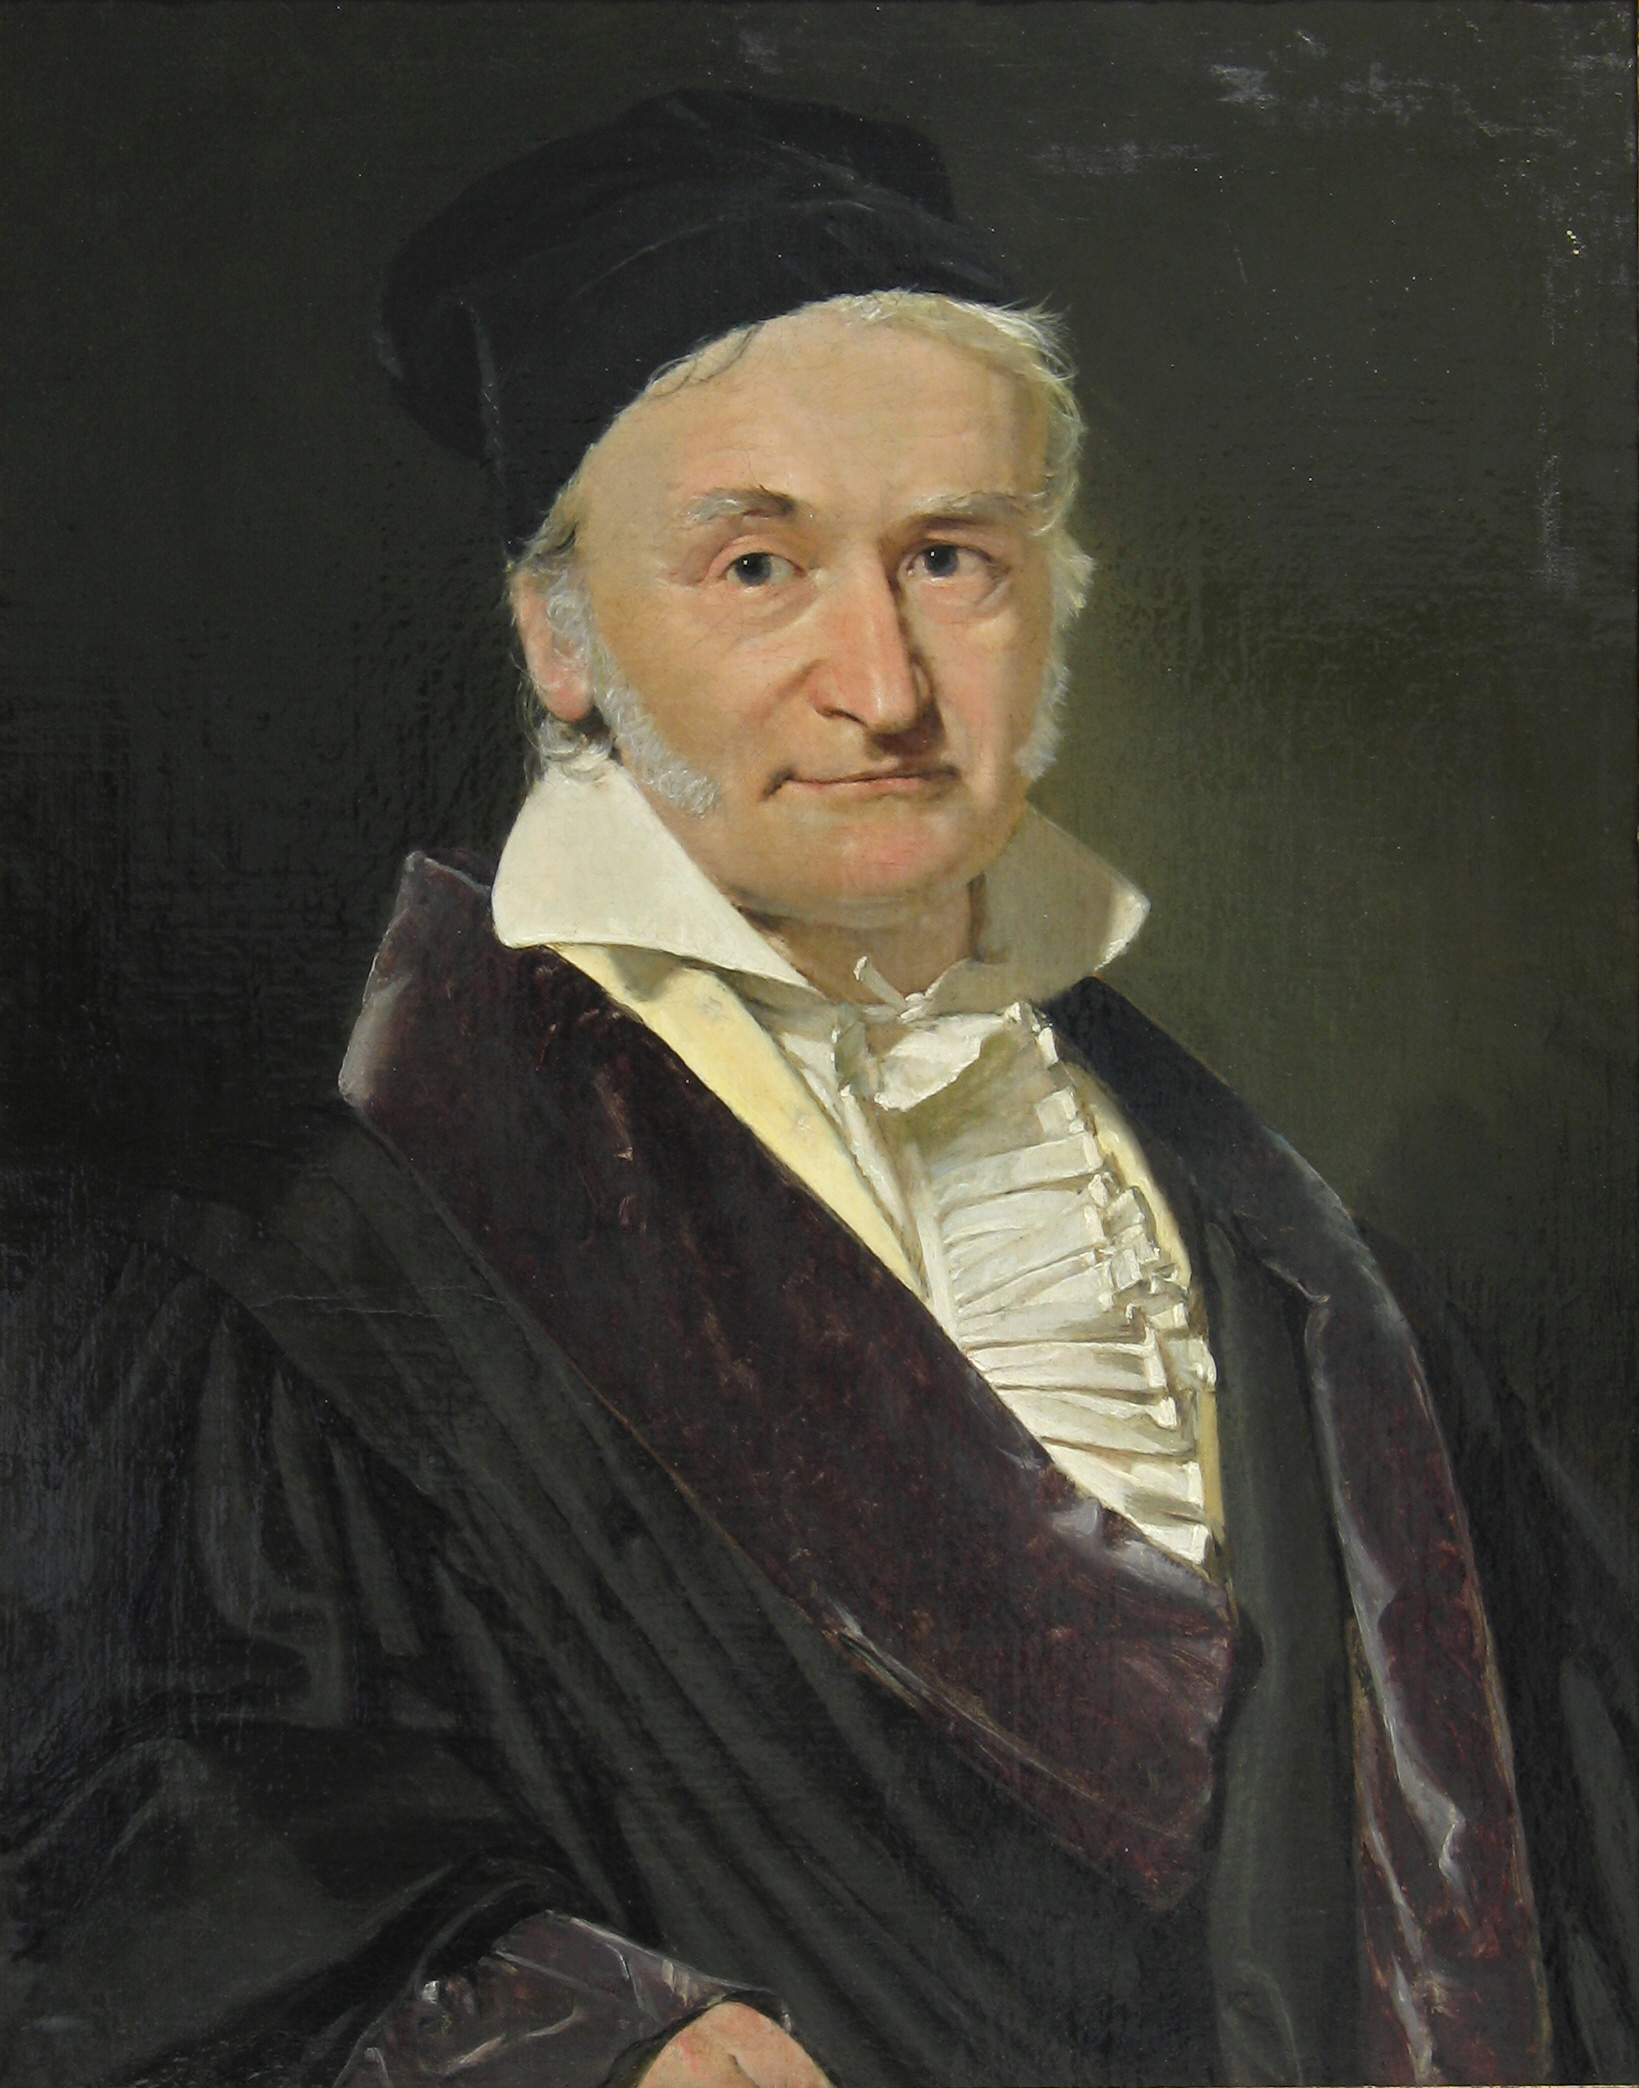
คาร์ล ฟรีดริช เกาส์

| image = Carl Friedrich Gauss 1840 by Jensen.jpg
| caption = คาร์ล ฟรีดริช เกาส์ (1777–1855), วาดโดย Christian Albrecht Jensen
| birth_name = โยฮัน คาร์ล ฟรีดริช เกาส์
| birth_place = เบราน์ชไวค์, Principality of Brunswick-Wolfenbüttel
| death_place = เกิททิงเงิน, ราชอาณาจักรฮันโนเฟอร์, สมาพันธรัฐเยอรมัน
| residence = ราชอาณาจักรฮันโนเฟอร์
| nationality = เยอรมัน
| fields = คณิตศาสตร์ และฟิสิกส์
| workplaces = มหาวิทยาลัยเกิททิงเงิน
| alma_mater = Braunschweig University of Technology|Collegium CarolinumมหาวิทยาลัยเกิททิงเงินUniversity of Helmstedt (ปรัชญาดุษฎีบัณฑิต|Ph.D.)
| thesis_title = Demonstratio nova...
| thesis_url =
| thesis_year = 1799
| doctoral_advisor = Johann Friedrich Pfaff
| academic_advisors = Johann Christian Martin Bartels
| doctoral_students = Johann Benedict Listing|Johann ListingChristian Ludwig GerlingRichard Dedekindแบร์นฮาร์ท รีมันChristian Heinrich Friedrich Peters|Christian PetersMoritz Cantor
| notable_students = Johann Franz Encke|Johann EnckeChristoph GudermannPeter Gustav Lejeune DirichletGotthold EisensteinCarl Wolfgang Benjamin Goldschmidtกุสทัฟ เคียร์ชฮ็อฟErnst KummerAugust Ferdinand MöbiusL. C. SchnürleinJulius WeisbachSophie Germain (epistolary correspondent)
| known_for = List of topics named after Carl Friedrich Gauss|See full list
| influenced = Ferdinand Minding
| awards = Lalande Prize (1809)Copley Medal (1838)
| signature = Carl Friedrich Gauß signature.svg
โยฮัน คาร์ล ฟรีดริช เกาส์ () นักคณิตศาสตร์ชาวเยอรมัน เกิดเมื่อวันที่ 30 เมษายน พ.ศ. 2302 (ค.ศ. 1777) เสียชีวิต 23 กุมภาพันธ์ พ.ศ. 2398 (ค.ศ. 1855) เป็นหนึ่งในตำนานนักคณิตศาสตร์ผู้ยิ่งใหญ่ที่สุดในประวัติศาสตร์ (นักคณิตศาสตร์บางท่านกล่าวว่าสี่ผู้ยิ่งใหญ่ของวงการคณิตศาสตร์มี อาร์คิมิดีส ไอแซก นิวตัน|นิวตัน เกาส์ และเลออนฮาร์ด ออยเลอร์|ออยเลอร์) ได้รับฉายาว่า "เจ้าชายแห่งคณิตศาสตร์" (Prince of Mathematics) เนื่องจากอุทิศผลงานในทุก ๆ ด้านของคณิตศาสตร์ในยุคสมัยของเขา นอกจากนี้เกาส์ยังมีผลงานสำคัญทางด้านฟิสิกส์ โดยเฉพาะด้านดาราศาสตร์อีกด้วย
== ประวัติ ==
=== วัยเด็ก ===
เกาส์เกิดที่เมืองเบราน์ชไวค์ ในวัยเยาว์เป็นที่กล่าวขวัญกันอย่างกว้างขวางว่า เกาส์เป็นอัจฉริยะทางด้านตัวเลข เมื่อชราแล้ว เกาส์ยังได้เล่ามุกตลกว่า เขาสามารถบวกเลขได้ก่อนที่เขาจะพูดได้เสียอีก กล่าวกันว่า โยฮัน ว็อล์ฟกัง ฟ็อน เกอเทอ|เกอเทอสามารถแต่งบทละครสำหรับเด็กได้ตั้งแต่อายุ 6 ขวบ ส่วนโมซาร์ทก็สามารถแต่งทำนองเพลง Twinkle Twinkle Little Star ได้ตั้งแต่อายุ 5 ขวบ แต่สำหรับเกาส์แล้ว เป็นที่กล่าวกันว่า เกาส์สามารถตรวจสอบแก้ไขเลขบัญชีของบิดาได้ตั้งแต่อายุ 3 ขวบ
อย่างไรก็ตาม เหตุการณ์ที่แสดงความอัจฉริยะของเกาส์ให้คนทั่วไปได้ทราบ เกิดขึ้นเมื่อเขายังเป็นเด็กชายเกาส์อายุ 7 ขวบ ในห้องเรียนวันหนึ่ง ครูสั่งให้นักเรียนบวกเลขตั้งแต่ 1 ถึง 100 ครูเพียงแค่หันหลังไป เด็กชายเกาส์ก็ตอบขึ้นมาว่า 5,050 เมื่อถูกถามว่าได้คำตอบนั้นมาได้อย่างไรวิธีของเขาก็คือ กำหนดให้ s=1+2+3+...+98+99+100 (1)
s=100+99+98+...+3+2+1 (2)
นำสมการ(1)และ(2)มาบวกกันจะได้ว่า
2s=101+101+...+101+101 ซึ่งก็คือ 101 บวกกันทั้งหมด 100 ครั้ง =100*101
ดังนั้น s=(100*101)/2 = 5,050
=== ช่วงเรียนมหาวิทยาลัย ===
เกาส์ได้รับทุนให้เข้าศึกษาในระดับวิทยาลัยและได้ค้นพบซ้ำทฤษฎีบทที่สำคัญหลายชิ้นด้วยตนเอง
==== การสร้างรูป n เหลี่ยมด้านเท่าด้วยไม้บรรทัดและวงเวียน ====
จุดก้าวเปลี่ยนสำคัญเกิดขึ้น เมื่อเขาได้พิสูจน์ว่ารูปเหลี่ยมด้านเท่าจำนวน n ด้าน (n-gon)ใด ๆ สามารถเขียนได้โดยใช้เพียงไม้บรรทัดและวงเวียน ถ้าตัวประกอบที่เป็นจำนวนเฉพาะของ n ที่เป็นจำนวนคี่ล้วนเป็นจำนวนเฉพาะแฟร์มาต์ (Fermat primes) ที่ไม่ซ้ำกัน ผลงานนี้ นับว่าเป็นการต่อยอดความคิดของคณิตศาสตร์สมัยกรีกโบราณ ที่หยุดนิ่งมาถึง 2,000 ปี โดยนักคณิตศาสตร์ของกรีกโบราณ ทราบเพียงว่ามีเพียงรูป 3, 4, 5 และ 15 เหลี่ยมด้านเท่า เท่านั้น ที่สร้างได้ด้วยไม้บรรทัดและวงเวียน เกาส์เองรู้สึกภูมิใจกับมันมาก ถึงขนาดที่เขาขอให้มีการแกะสลักรูปสิบเจ็ดเหลี่ยม|รูป 17 เหลี่ยมด้านเท่า (17-gon) ไว้ที่บนป้ายเหนือหลุมฝังศพของเขา
==== ทฤษฎีบทมูลฐานของพีชคณิต ====
วิทยานิพนธ์ปริญญาเอกของเกาส์เป็นอีกหนึ่งความก้าวหน้าอันยิ่งใหญ่ในวงการคณิตศาสตร์สมัยนั้น เมื่อเกาส์เป็นผู้แรกที่สามารถพิสูจน์ทฤษฎีบทมูลฐานของพีชคณิต (fundamental theorem of algebra) ซึ่งกล่าวคร่าว ๆ ว่าทุกสมการพหุนามอันดับใด ๆ จะมีคำตอบอยู่ในรูปจำนวนเชิงซ้อนเสมอ ทฤษฎีบทนี้ช่วยให้วงการคณิตศาสตร์เข้าใจว่าจำนวนเชิงซ้อนมีบทบาทสำคัญมากเพียงใด และยังเป็นทฤษฎีบทที่นักคณิตศาสตร์เช่น ชอง เลอ รอง ดาลองแบร์|ดาลองแบร์, เลออนฮาร์ด ออยเลอร์|ออยเลอร์, โชแซฟ ลุย ลากรองช์|ลากรองช์ หรือ ปีแยร์-ซีมง ลาปลาส|ลาปลาส ต่างได้เคยพยายามพิสูจน์แล้ว ยิ่งไปกว่านั้นในช่วงชีวิตของเกาส์ เขาได้ให้บทพิสูจน์ทฤษฎีบทนี้ถึง 4 รูปแบบที่ต่างกันโดยสิ้นเชิง ซึ่งทำให้เกิดความเข้าใจในคุณสมบัติของจำนวนเชิงซ้อนมากขึ้นเรื่อย ๆ
=== มหาวิทยาลัยเกิตติงเงิน ===
ในช่วงนี้เกาส์ได้รับการสนับสนุนจาก 'ดุ๊ก' หรือผู้ปกครองเมืองบรันสวิก มาโดยตลอด ทว่าเกาส์ไม่คิดว่างานทางด้านคณิตศาสตร์ จะได้รับการสนับสนุนในระยะยาวอย่างมั่นคง เกาส์จึงตัดสินใจรับตำแหน่งศาสตราจารย์ด้านดาราศาสตร์ และหัวหน้าหอสังเกตการณ์ทางดาราศาสตร์ ที่มหาวิทยาลัยเกิตติงเกน
==== ผลงานเกี่ยวกับทฤษฎีจำนวน ====
ผลงานสำคัญของเกาส์ในด้านทฤษฎีจำนวน คือหนังสือที่ตีพิมพ์ในปี พ.ศ. 2344 (ค.ศ. 1801) ชื่อว่า "Disquisitiones Arithmeticae" เนื้อหาในหนังสือเล่มนี้ เกี่ยวกับการนำเสนอ เลขคณิตมอดุลาร์ (modular arithmetic) ที่เป็นระบบจำนวนภายใต้การหารแบบเหลือเศษ และบทพิสูจน์แรกของทฤษฎี ส่วนกลับกำลังสอง (quadratic reciprocity) ซึ่งในปัจจุบันมีบทพิสูจน์ที่แตกต่างกันหลายแบบ แต่เกาส์เป็นคนแรกที่พิสูจน์ทฤษฎีบทนี้ได้ ในปี พ.ศ. 2339 (ค.ศ. 1796)
==== ผลงานเกี่ยวกับทฤษฎีแม่เหล็กและไฟฟ้า ====
ในปี พ.ศ. 2374 (ค.ศ. 1831) เกาส์ได้ร่วมงานกับ วิลเฮล์ม เวเบอร์ ซึ่งเป็นนักฟิสิกส์ วิจัยเกี่ยวกับแม่เหล็ก สร้างสหพันธ์แม่เหล็ก (Magnetic Union) โดยร่วมมือกับประเทศต่าง ๆ ทั่วโลก เพื่อศึกษาเกี่ยวกับแม่เหล็กโลก งานเกี่ยวกับแม่เหล็กของเกาส์และเวเบอร์ ได้ถูกนำไปพัฒนาเป็นเครื่องโทรเลขในยุคแรก ๆ นอกจากนี้ยังค้นพบ กฎของเกาส์ ในสนามไฟฟ้า ซึ่งนำไปสู่ กฎของเคิร์ชฮอฟฟ์ (โดยรวมกับไดเวอร์เจนซ์ของ กฎของแอมแปร์) ที่เป็นหนึ่งในกฎพื้นฐานที่สุดของวงจรไฟฟ้า
ในความเรียง "Treatise on Electricity and Magnetism (1873)" ที่มีชื่อเสียงของ เจมส์ เคลิร์ก แมกซ์เวลล์ เขาได้กล่าวชื่นชมเกาส์ว่า เกาส์ได้สร้างวิทยาศาสตร์ของแม่เหล็กขึ้นมาเลยทีเดียว
==== วิธีกำลังสองต่ำสุด ความผิดพลาดในการวัด และการกระจายตัวแบบเกาส์ ====
ในปี ค.ศ. 1809 เกาส์ได้ทำงานวิจัยเกี่ยวกับเรื่องการเคลื่อนไหวของวัตถุท้องฟ้า และได้สร้างค่าคงที่แรงโน้มถ่วงของเกาส์ ขึ้นมา นอกจากนี้ในงานวิจัยชิ้นนี้ยังได้คิดค้น วิธีกำลังสองต่ำสุด (method of least squares) ซึ่งเป็นวิธีที่ใช้กันทั่วไปในวิทยาศาสตร์ปัจจุบัน ในการลดผลกระทบจากค่าความผิดพลาดจากการวัดให้เหลือน้อยที่สุด โดยเกาส์ได้พิสูจน์ถึงความถูกต้องของวิธีนี้ เมื่อมีสมมุติฐานว่าค่าความผิดพลาดที่เกิดจากการวัดมี "การกระจายตัวแบบปกติ" (normal distribution) (เป็นสาเหตุให้คนทั่วไปนิยมเรียกกันว่าการกระจายตัวแบบเกาส์ (gaussian distribution)) (ดูรายละเอียดเพิ่มเติมที่ ทฤษฎีบทเกาส์-มาร์คอฟ) แม้ว่าวิธีกำลังสองต่ำสุดนี้มีนักคณิตศาสตร์ชื่อดังคือ เอเดรียน-แมรี เลอจองด์ ได้นำเสนอไว้ก่อนแล้วในปี พ.ศ. 2348 (ค.ศ. 1805) แต่เกาส์อ้างว่าเขาคิดค้นและใช้วิธีนี้มาตั้งแต่ปี พ.ศ. 2338 (ค.ศ. 1795)
==== เรขาคณิตนอกแบบยุคลิด ====
ที่ผ่านมาจะเห็นว่า งานที่ตีพิมพ์ของเกาส์แต่ละอย่างนั้น ส่งผลกระทบต่อวงการวิชาการมากมายมหาศาล แต่อย่างไรก็ตาม งานของเกาส์ที่ไม่ถูกตีพิมพ์ก็ยิ่งใหญ่ไม่แพ้กัน ยกตัวอย่างเช่น เกาส์ได้ค้นพบ เรขาคณิตนอกแบบยุคลิด (non-Euclidean geometries) ซึ่งส่งผลกระทบสำคัญ ต่อจินตนาการของมนุษย์ต่อธรรมชาติและโครงสร้างจักรวาล เทียบเคียงได้กับ นิโคเลาส์ โคเปอร์นิคัส|การปฏิวัติของโคเปอร์นิคัส ในสาขาดาราศาสตร์เลยทีเดียว เนื่องจากตั้งแต่สมัยยุคลิด จนกระทั่งถึงสมัยของเกาส์นั้น สัจพจน์ทั้งหลายในเรขาคณิตแบบยุคลิด ถือว่าเป็นความจริงที่หลีกเลี่ยงไม่ได้ แต่อย่างไรก็ตาม นักคณิตศาสตร์รุ่นถัดมาจนถึงเกาส์ ก็สงสัยการกำหนดสัจพจน์บางอย่างของยุคลิดมาตลอด โดยเฉพาะสัจพจน์เส้นขนาน ที่กล่าวว่า
* กำหนดเส้นตรงหนึ่งเส้น และกำหนดจุดหนึ่งจุดที่ไม่ได้อยู่บนเส้นตรงนั้น จะมีเพียงเส้นตรงเส้นเดียวที่ผ่านจุดนั้นและขนานกับเส้นตรงเส้นแรก
นักคณิตศาสตร์ได้สงสัยมานานว่า ทำไมเรื่องเส้นขนานนี้ถึงต้องเป็นสัจพจน์ เนื่องจากสัจพจน์ควรจะเป็นอะไรที่เข้าใจได้ง่าย ๆ เช่น สัจพจน์ของจุด เป็นต้น เรื่องเส้นขนานที่ค่อนข้างซับซ้อนนั้น ควรที่จะเป็นทฤษฎีบท คือสามารถพิสูจน์ได้ด้วยสัจพจน์ที่เป็นมูลฐานอื่น ๆ มากกว่าที่จะเป็นสัจพจน์เสียเอง ยุคลิดเองก็ดูลังเลกับสัจพจน์ข้อนี้ โดยได้ให้เป็นสัจพจน์ข้อสุดท้ายในระบบเรขาคณิตของเขา อย่างไรก็ตาม ไม่มีนักคณิตศาสตร์คนใดสามารถพิสูจน์สัจพจน์เส้นขนานนี้ได้สำเร็จ
โดยจากสมุดบันทึกของเกาส์ที่พบ เราทราบว่า เกาส์เองก็ได้ลองพยายามพิสูจน์ประเด็นนี้ เมื่ออายุ 15 ปี และก็ล้มเหลวเช่นเดียวกันกับคนอื่น ๆ อย่างไรก็ตาม ความล้มเหลวของเกาส์ต่างจากคนอื่น ๆ ตรงที่ในเวลาถัดมาเกาส์เริ่มตระหนักว่า ระบบเรขาคณิตแบบยุคลิด ไม่ใช่ระบบเรขาคณิตเพียงระบบเดียวที่เป็นไปได้ เกาส์คิดค้นประเด็นนี้อยู่หลายปี และในปี พ.ศ. 2363 (ค.ศ. 1820) เกาส์ก็ได้ทฤษฎีบทเต็มรูปแบบของ เรขาคณิตนอกแบบยุคลิด Werke, vol. VIII, pp. 159-268, 1900
อย่างไรก็ตาม เกาส์ไม่ได้เปิดเผยผลงานชิ้นนี้ต่อสาธารณะ จนกระทั่งในปี พ.ศ. 2372 (ค.ศ. 1829) และ พ.ศ. 2375 (ค.ศ. 1832) ซึ่ง โลบาชอฟสกี (Lobachevsky) นักคณิตศาสตร์ชาวรัสเซีย และ ยาโนส โบลยาอี (Johann Bolyai) นักคณิตศาสตร์ชาวฮังการี ได้ตีพิมพ์งานชิ้นนี้ (โดยไม่ขึ้นต่อกัน) เช่นเดียวกัน ซึ่งพ่อของโบลยาอี ซึ่งเป็นเพื่อนของเกาส์ ได้นำข่าวดีของลูกชายตัวเองมาเล่าให้เกาส์ฟัง และก็ต้องตกตะลึง เมื่อเกาส์ไปรื้องานเก่า ๆ ในลังของตัวเองมาให้ดู โดยโบลยาอีผู้ลูกถึงกับพูดว่า "ผมรู้สึกเหมือนเดินอยู่ในฝ่ามือของยักษ์ใหญ่"
เหตุผลที่เกาส์ไม่ยอมตีพิมพ์งานของตัวเองนั้นเรียบง่ายมาก เพราะเนื่องจากในเยอรมันสมัยนั้น มีนักปรัชญาที่ยิ่งใหญ่ที่สุดคนหนึ่งคือ อิมมานูเอิล คานท์ อยู่ โดยคานท์ได้คิดและวางหลักการต่าง ๆ เกี่ยวกับความรู้มนุษย์ไว้มากมาย และคนทั่วไปก็ยอมเชื่อฟังแนวคิดของคานท์ โดยคานท์ได้ให้ความเห็นไว้ว่า ระบบเรขาคณิตของยุคลิด เป็นความเป็นไปได้เพียงหนึ่งเดียวในการคิดเกี่ยวกับเรื่องของ มิติ อวกาศ หรือ ปริภูมิ (space) ซึ่งเกาส์ทราบเป็นอย่างดีว่าความคิดนี้ผิด แต่ด้วยเกาส์เป็นคนที่มีบุคลิกรักสันโดษและความสงบ เกาส์จึงตัดสินใจที่จะไม่ไปโต้เถียงเรื่องนี้ ซึ่งเป็นเรื่องใหญ่มาก กับเหล่านักปรัชญาที่สนับสนุนแนวคิดของคานท์
==== ฟังก์ชันเชิงวงรี ====
นอกจากนั้น ในงานที่ไม่ได้ตีพิมพ์อื่น ๆ เกาส์ยังได้ค้นพบทฤษฎีของ ฟังก์ชันเชิงวงรี (elliptic functions) หลาย ๆ อย่าง ซึ่งสำคัญมากในสาขาคณิตวิเคราะห์ (mathematical analysis) ก่อนหน้า ปีเตอร์ กุสตาฟ ยาโคบี และ นีลส์ เฮนริก อาเบล ซึ่งได้ชื่อว่าเป็นผู้ค้นพบสองคนแรก ตั้งแต่ตอนที่สองคนนี้ยังไม่เกิด
ทุกครั้งที่ยาโคบีค้นพบสิ่งใหม่ ๆ ยาโคบีจะมาหาเกาส์ด้วยความดีใจ และในแทบทุกครั้ง ยาโคบีต้องถึงกับตะลึง เมื่อเกาส์ได้โชว์งานเก่า ๆ ของตัวเองในลังใบเดิม ๆ ให้ดู ยาโคบีถึงกับพูดกับน้องชายของเขาว่า
=== ช่วงท้ายของชีวิต ===
แม้ว่าเกาส์ไม่ชอบสอนหนังสือ แต่ลูกศิษย์ของเขาหลายคน เช่น ริชาร์ด เดเดคินด์ และ แบร์นฮาร์ด รีมันน์ ก็เป็นนักคณิตศาสตร์ที่ยิ่งใหญ่เช่นกัน
เกาส์เสียชีวิตในเมืองเกิตติงเกนในฮันโนเฟอร์ (ปัจจุบันคือประเทศเยอรมนี) และก็ถูกฝังที่สุสาน โดยมีเหล่าลูกศิษย์เอกเช่น เดเดคินด์ เป็นผู้แบกโลงศพของเกาส์
== อ้างอิง ==
; หนังสืออ่านเพิ่มเติม
* Dunham, W. The Mathematical Universe,Wiley, 1997. ผู้เขียนได้รับรางวัลผู้แต่งหนังสือยอดเยี่ยมสำหรับประชาชนธรรมดา
* Simmons, G. F, "Differential Equations with Applications and Historical Notes", 2nd Edition, McGraw-Hill, (1991) เป็นหนังสือสมการเชิงอนุพันธ์ที่ได้ใส่เกร็ดเกี่ยวกับประวัติของคณิตศาสตร์ไว้อย่างสนุกสนานและน่าตื่นเต้นติดตาม
* Simmons, J, "The giant book of scientists -- The 100 greatest minds of all time", Sydney: The Book Company, (1996)
* Dunnington, G. Waldo, "Carl Friedrich Gauss: Titan of Science", The Mathematical Association of America; (June 2003)
== ดูเพิ่ม ==
* นักคณิตศาสตร์
* นักฟิสิกส์
* เส้นเวลาของคณิตศาสตร์
* เกาส์ (หน่วยวัดความเข้มแม่เหล็ก)
== แหล่งข้อมูลอื่น ==
* MacTutor ประวัติของเกาส์
* Carl Frederick Gauss, เว็บไซต์ที่ทำโดยหลานของหลานของหลานของหลานของเกาส์ ซึ่งรวบรวมจดหมายที่เขาเขียนถึงบุตรชายชื่อยูจีน และต้นไม้ตระกูลของเกาส์
* Gauss and His Children, เว็บไซต์สำหรับนักวิจัยเกี่ยวกับเกาส์และลูกหลานของเกาส์
* Gauss , แหล่งรวมข้อมูลทั่วไป สามารถส่งเว็บไซต์ของคุณที่เกี่ยวกับเกาส์ไปที่นี่ได้
* MNRAS 16 (1856) 80
หมวดหมู่:นักคณิตศาสตร์ชาวเยอรมัน
หมวดหมู่:นักฟิสิกส์ชาวเยอรมัน
หมวดหมู่:ภาคีสมาชิกราชสมาคมแห่งลอนดอน
หมวดหมู่:ผู้ได้รับพัวร์เลอเมรีท (ชั้นพลเรือน)
หมวดหมู่:ศิษย์เก่าจากมหาวิทยาลัยเกิททิงเงิน
หมวดหมู่:ศิษย์เก่าจากมหาวิทยาลัยเฮ็ล์มชตัท
หมวดหมู่:บุคคลจากมหาวิทยาลัยเกิททิงเงิน
หมวดหมู่:บุคคลจากรัฐนีเดอร์ซัคเซิน